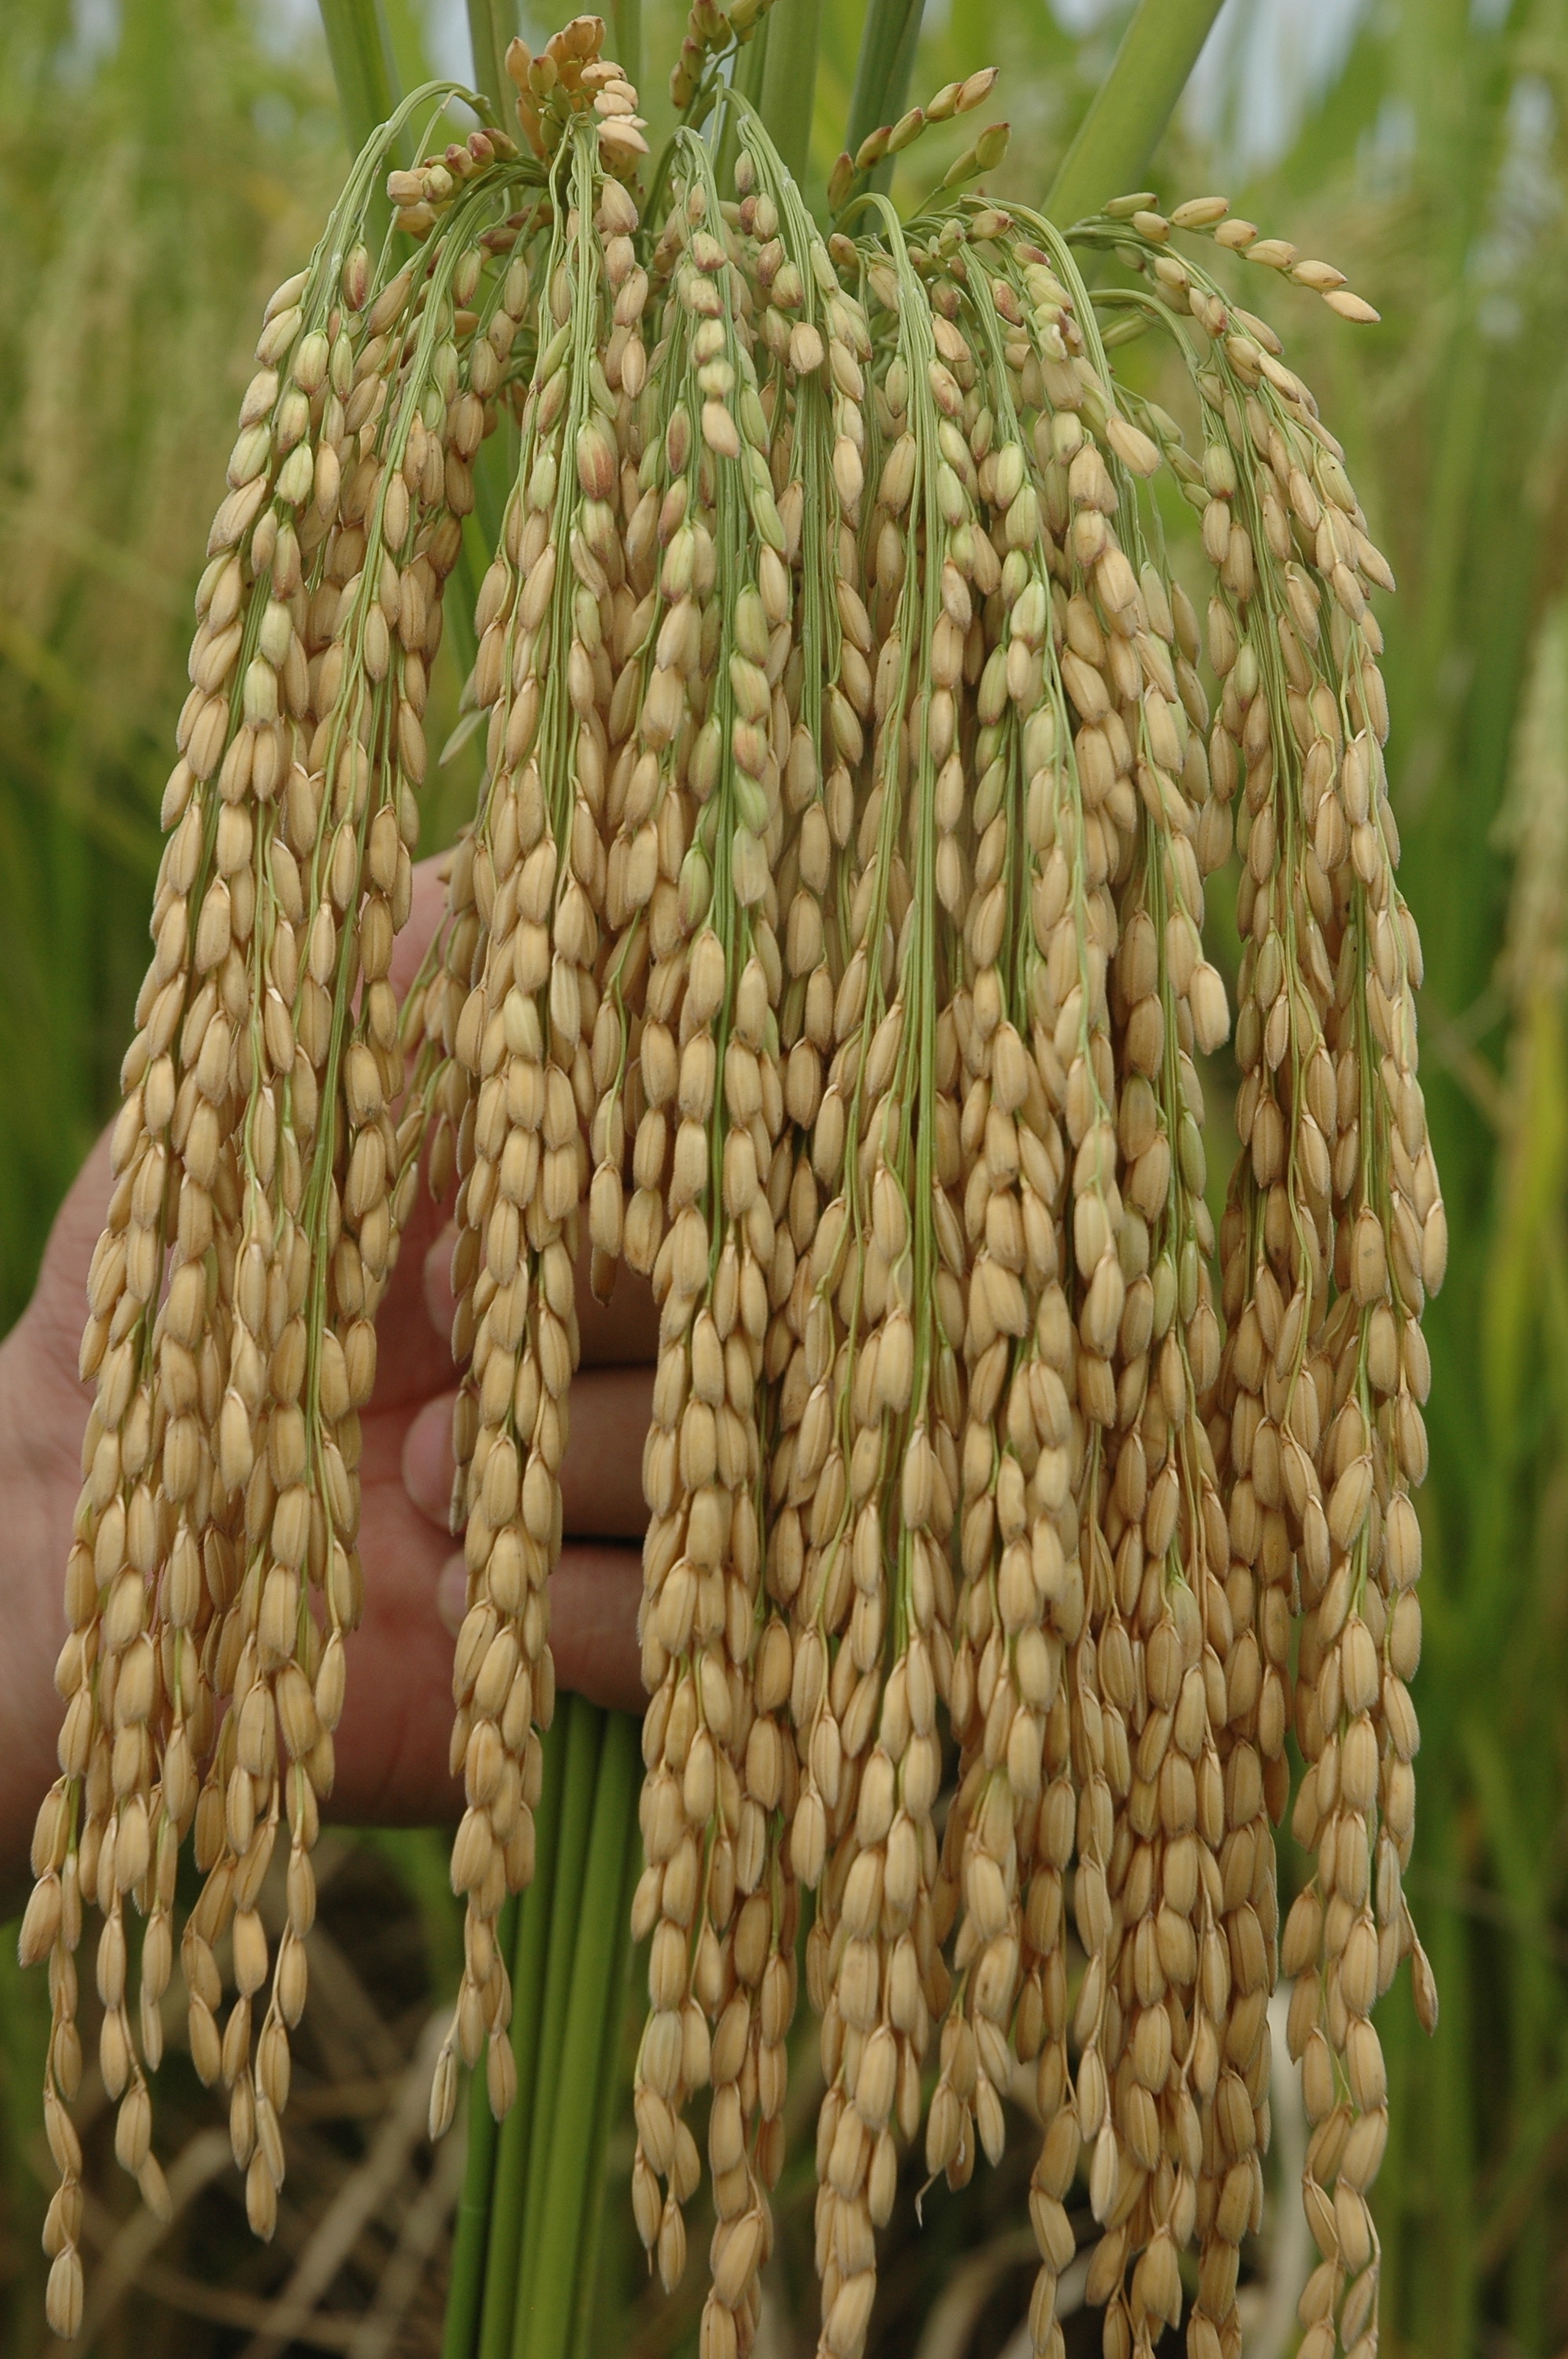
rice, agricultural, paddy, fields, plant, flower, grass family, food grain, flowering plant, xanthorrhoeaceae, millet